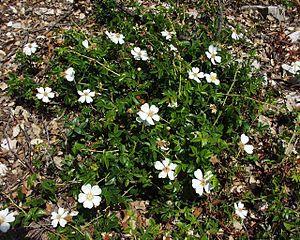
Le rosier toujours-vert est une espèce de rosier, classée dans la section des Synstylae, originaire d'Europe méridionale, d'Afrique du Nord et d'Asie mineure.
Rosa ×beanii est une espèce hybride de rosiers, classée dans la section des Synstylae, originaire de Chine orientale. Il a été introduit de Chine en Angleterre par Robert Fortune en 1844.